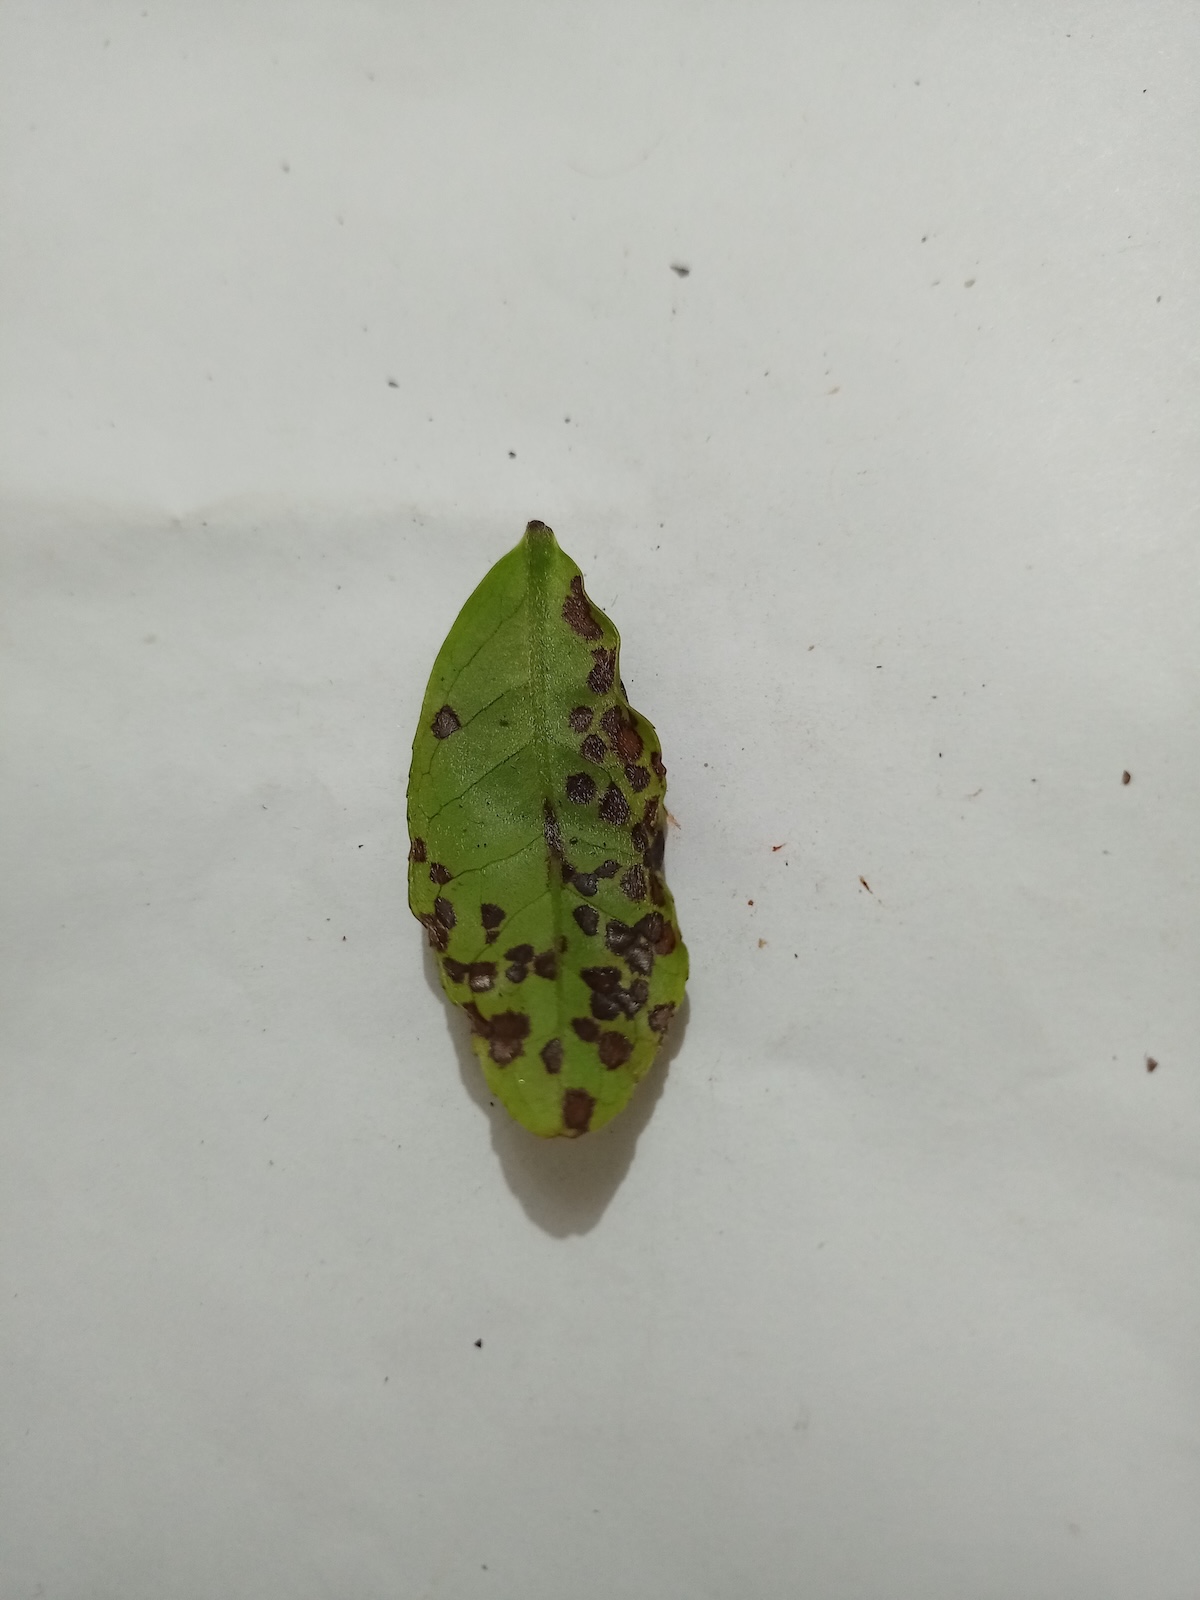
Label: Helopeltis